East Stirlingshire F.C.

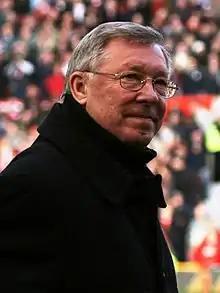
Alex Ferguson's first managerial role was at East Stirlingshire in 1974.

East Stirlingshire did not officially appoint a manager until 1966. Before then, all management decisions were taken by the board of directors at the club. The first person to manage the club was Lawrence Binnie in 1966. The club's most famous manager is former Manchester United manager, Sir Alex Ferguson, who in his first position as manager, stayed at East Stirlingshire during 1974 before moving to St Mirren.